Melissa Wijfje

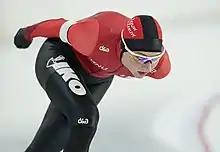
Wijfje in 2020

In 2015 Wijfje won the ISU World Junior Speed Skating Championships in Warsaw, Poland after winning the 1500 and 3000 m events. Additionally she won the gold medal at the team pursuit event with Sanneke de Neeling and Esmee Visser.